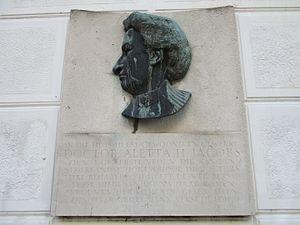
Plaque commémorative d'Aletta Henrïetta Jacobs (1854-1929), première femme néerlandaise diplômée docteur en médecine, féministe et pacifiste, sur le flanc de la maison où elle habita et travailla, au 15, Tesselschadestraat, Amsterdam, de 1876 à 1879. Elle milita en faveur de la contraception en introduisant le diaphragme.